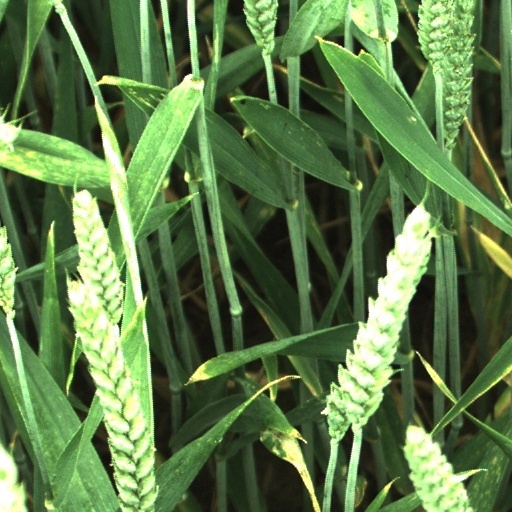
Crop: wheat